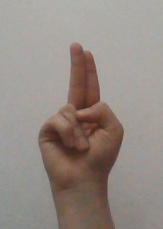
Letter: taa